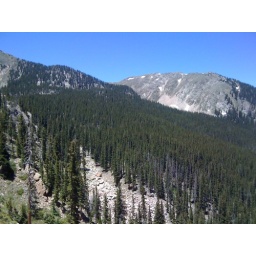
just below that gray face in the distance is the beautiful Lake Katherine